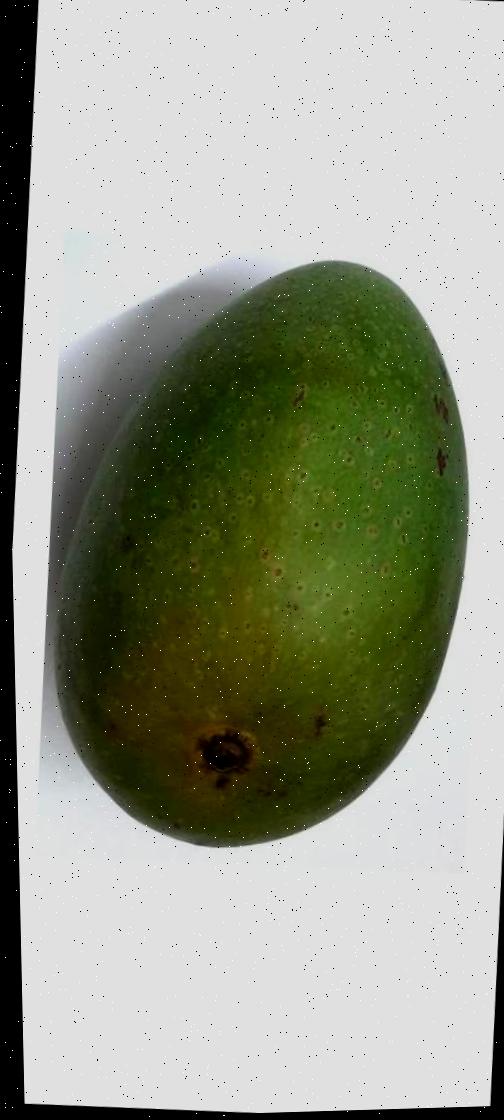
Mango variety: Ashshina Zhinuk